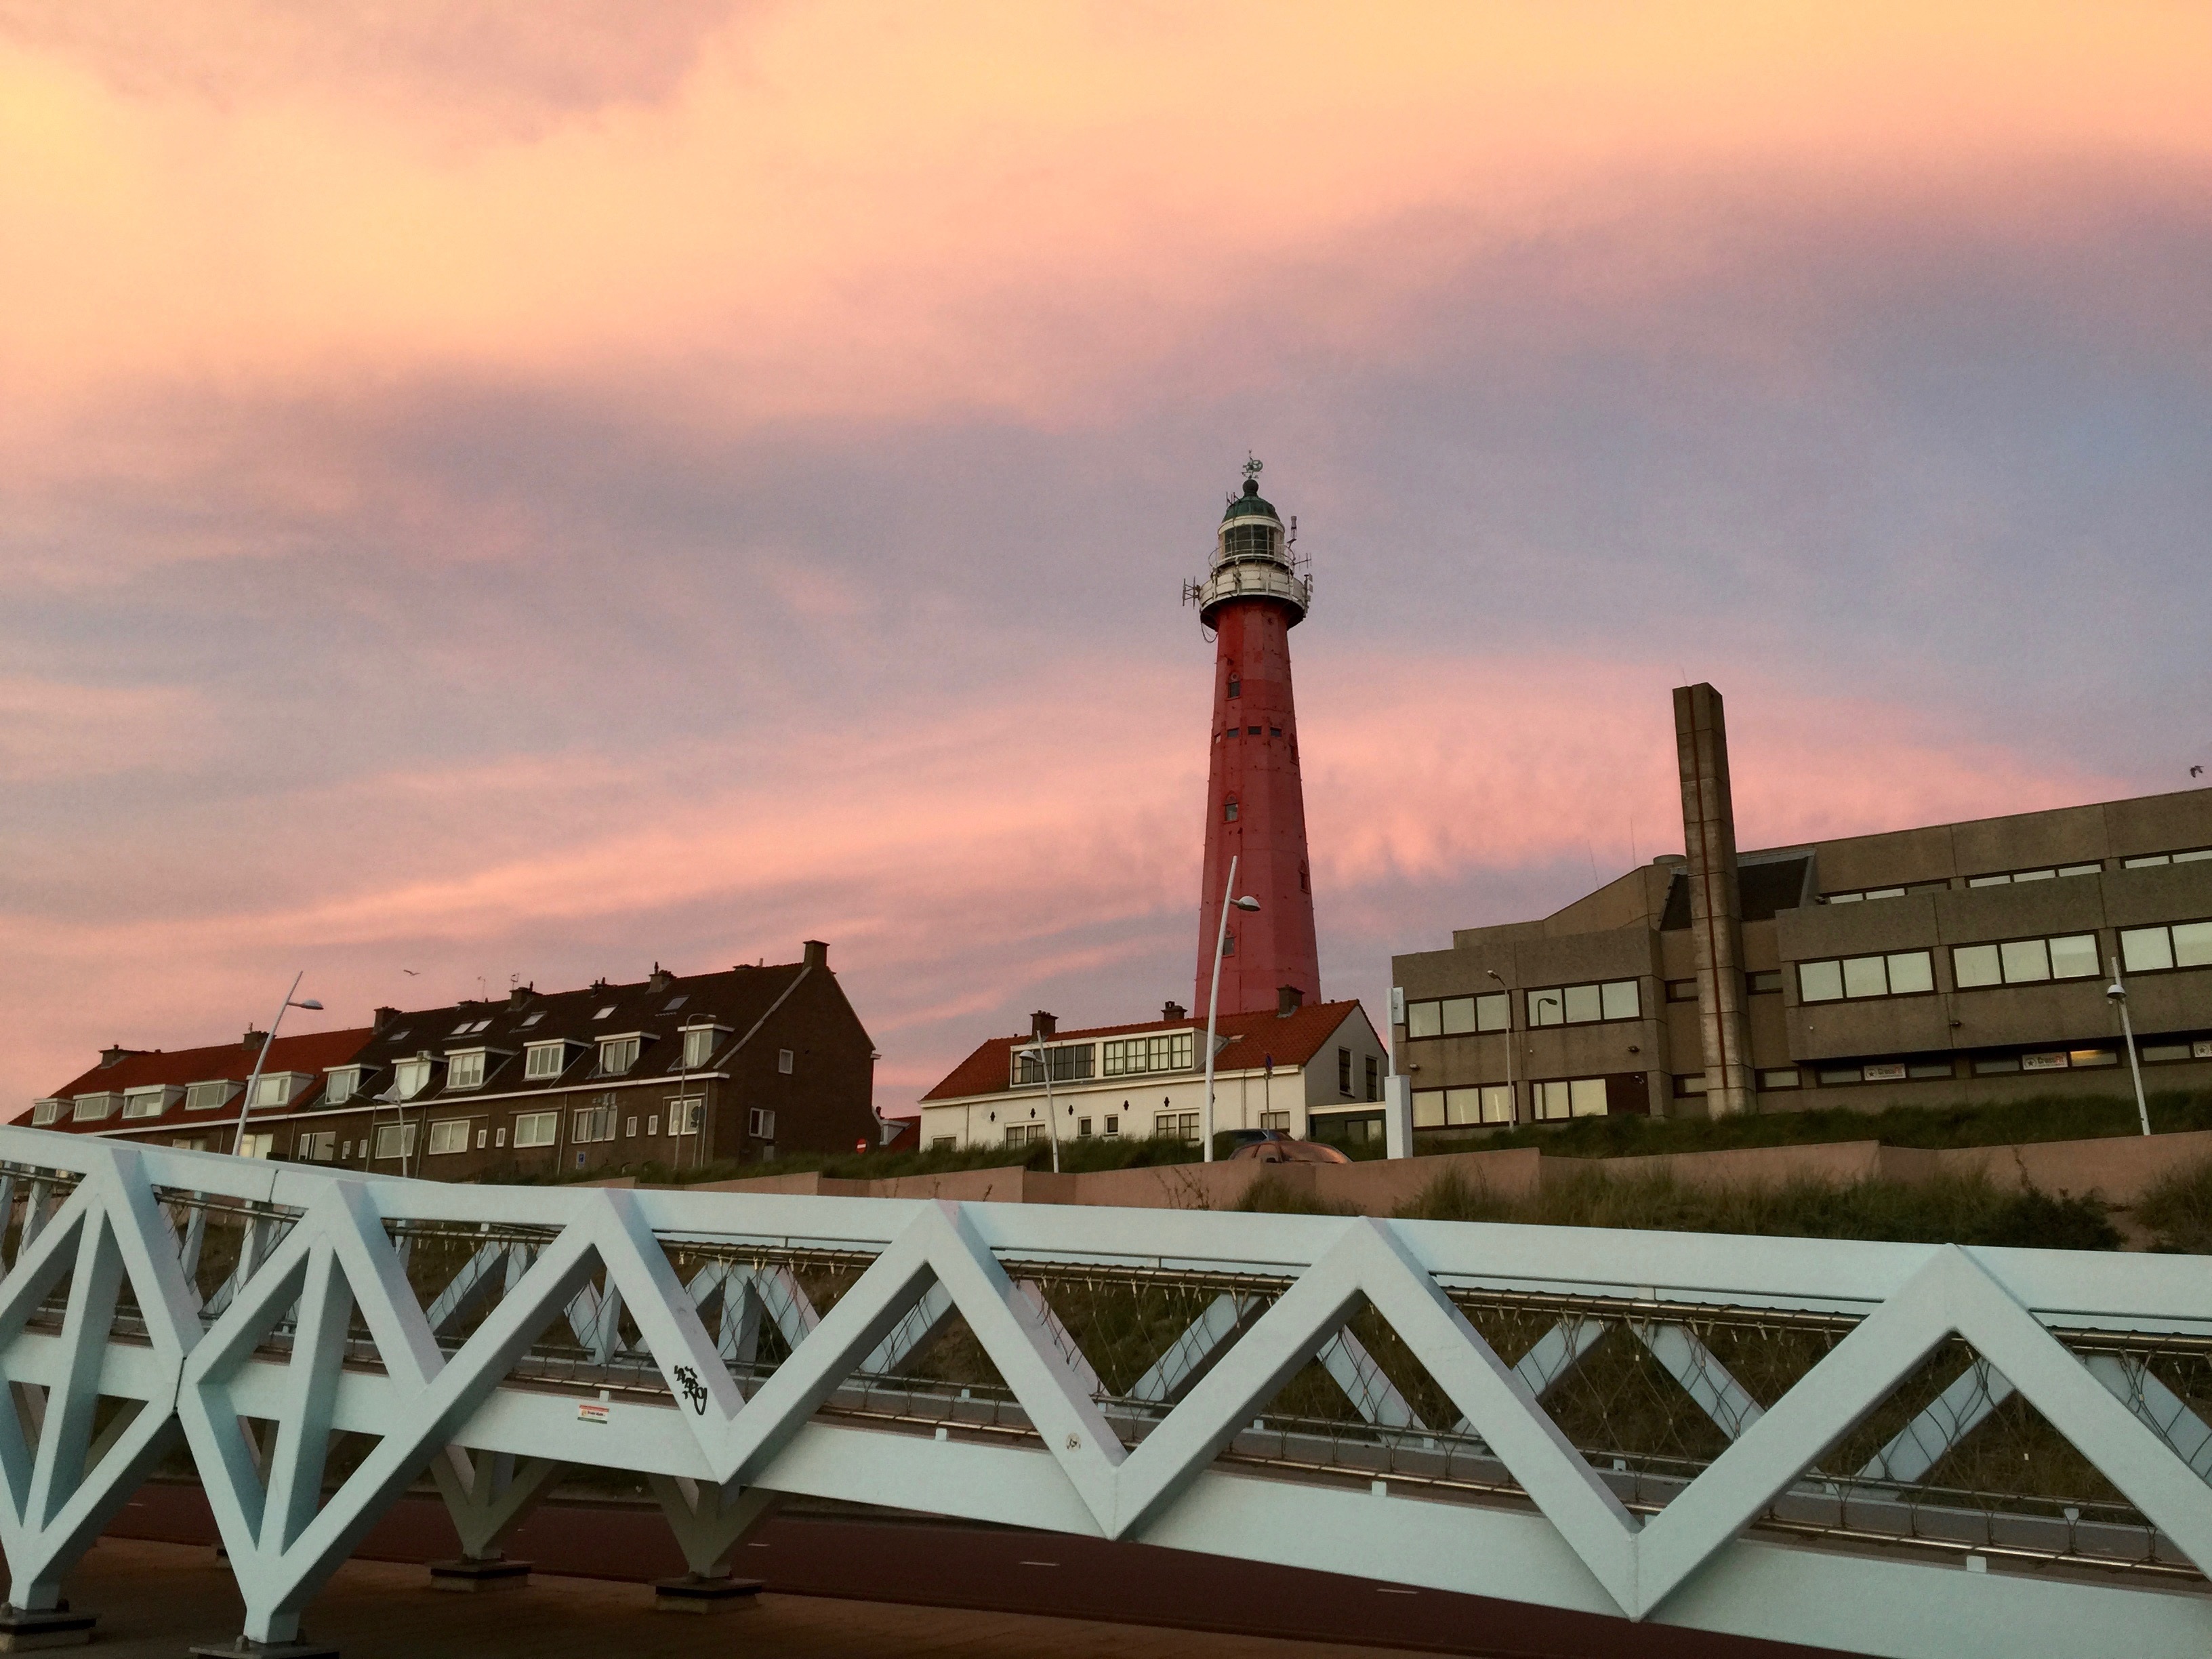
lighthouse, sunset, bridge, skyline, cityscape, dusk, idyllic, evening, twilight, tower, color, romantic, landmark, holland, netherlands, mood, evening sun, gorgeous, evening sky